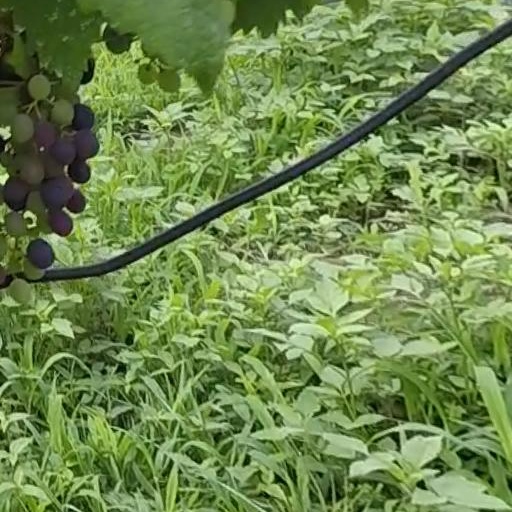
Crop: grape